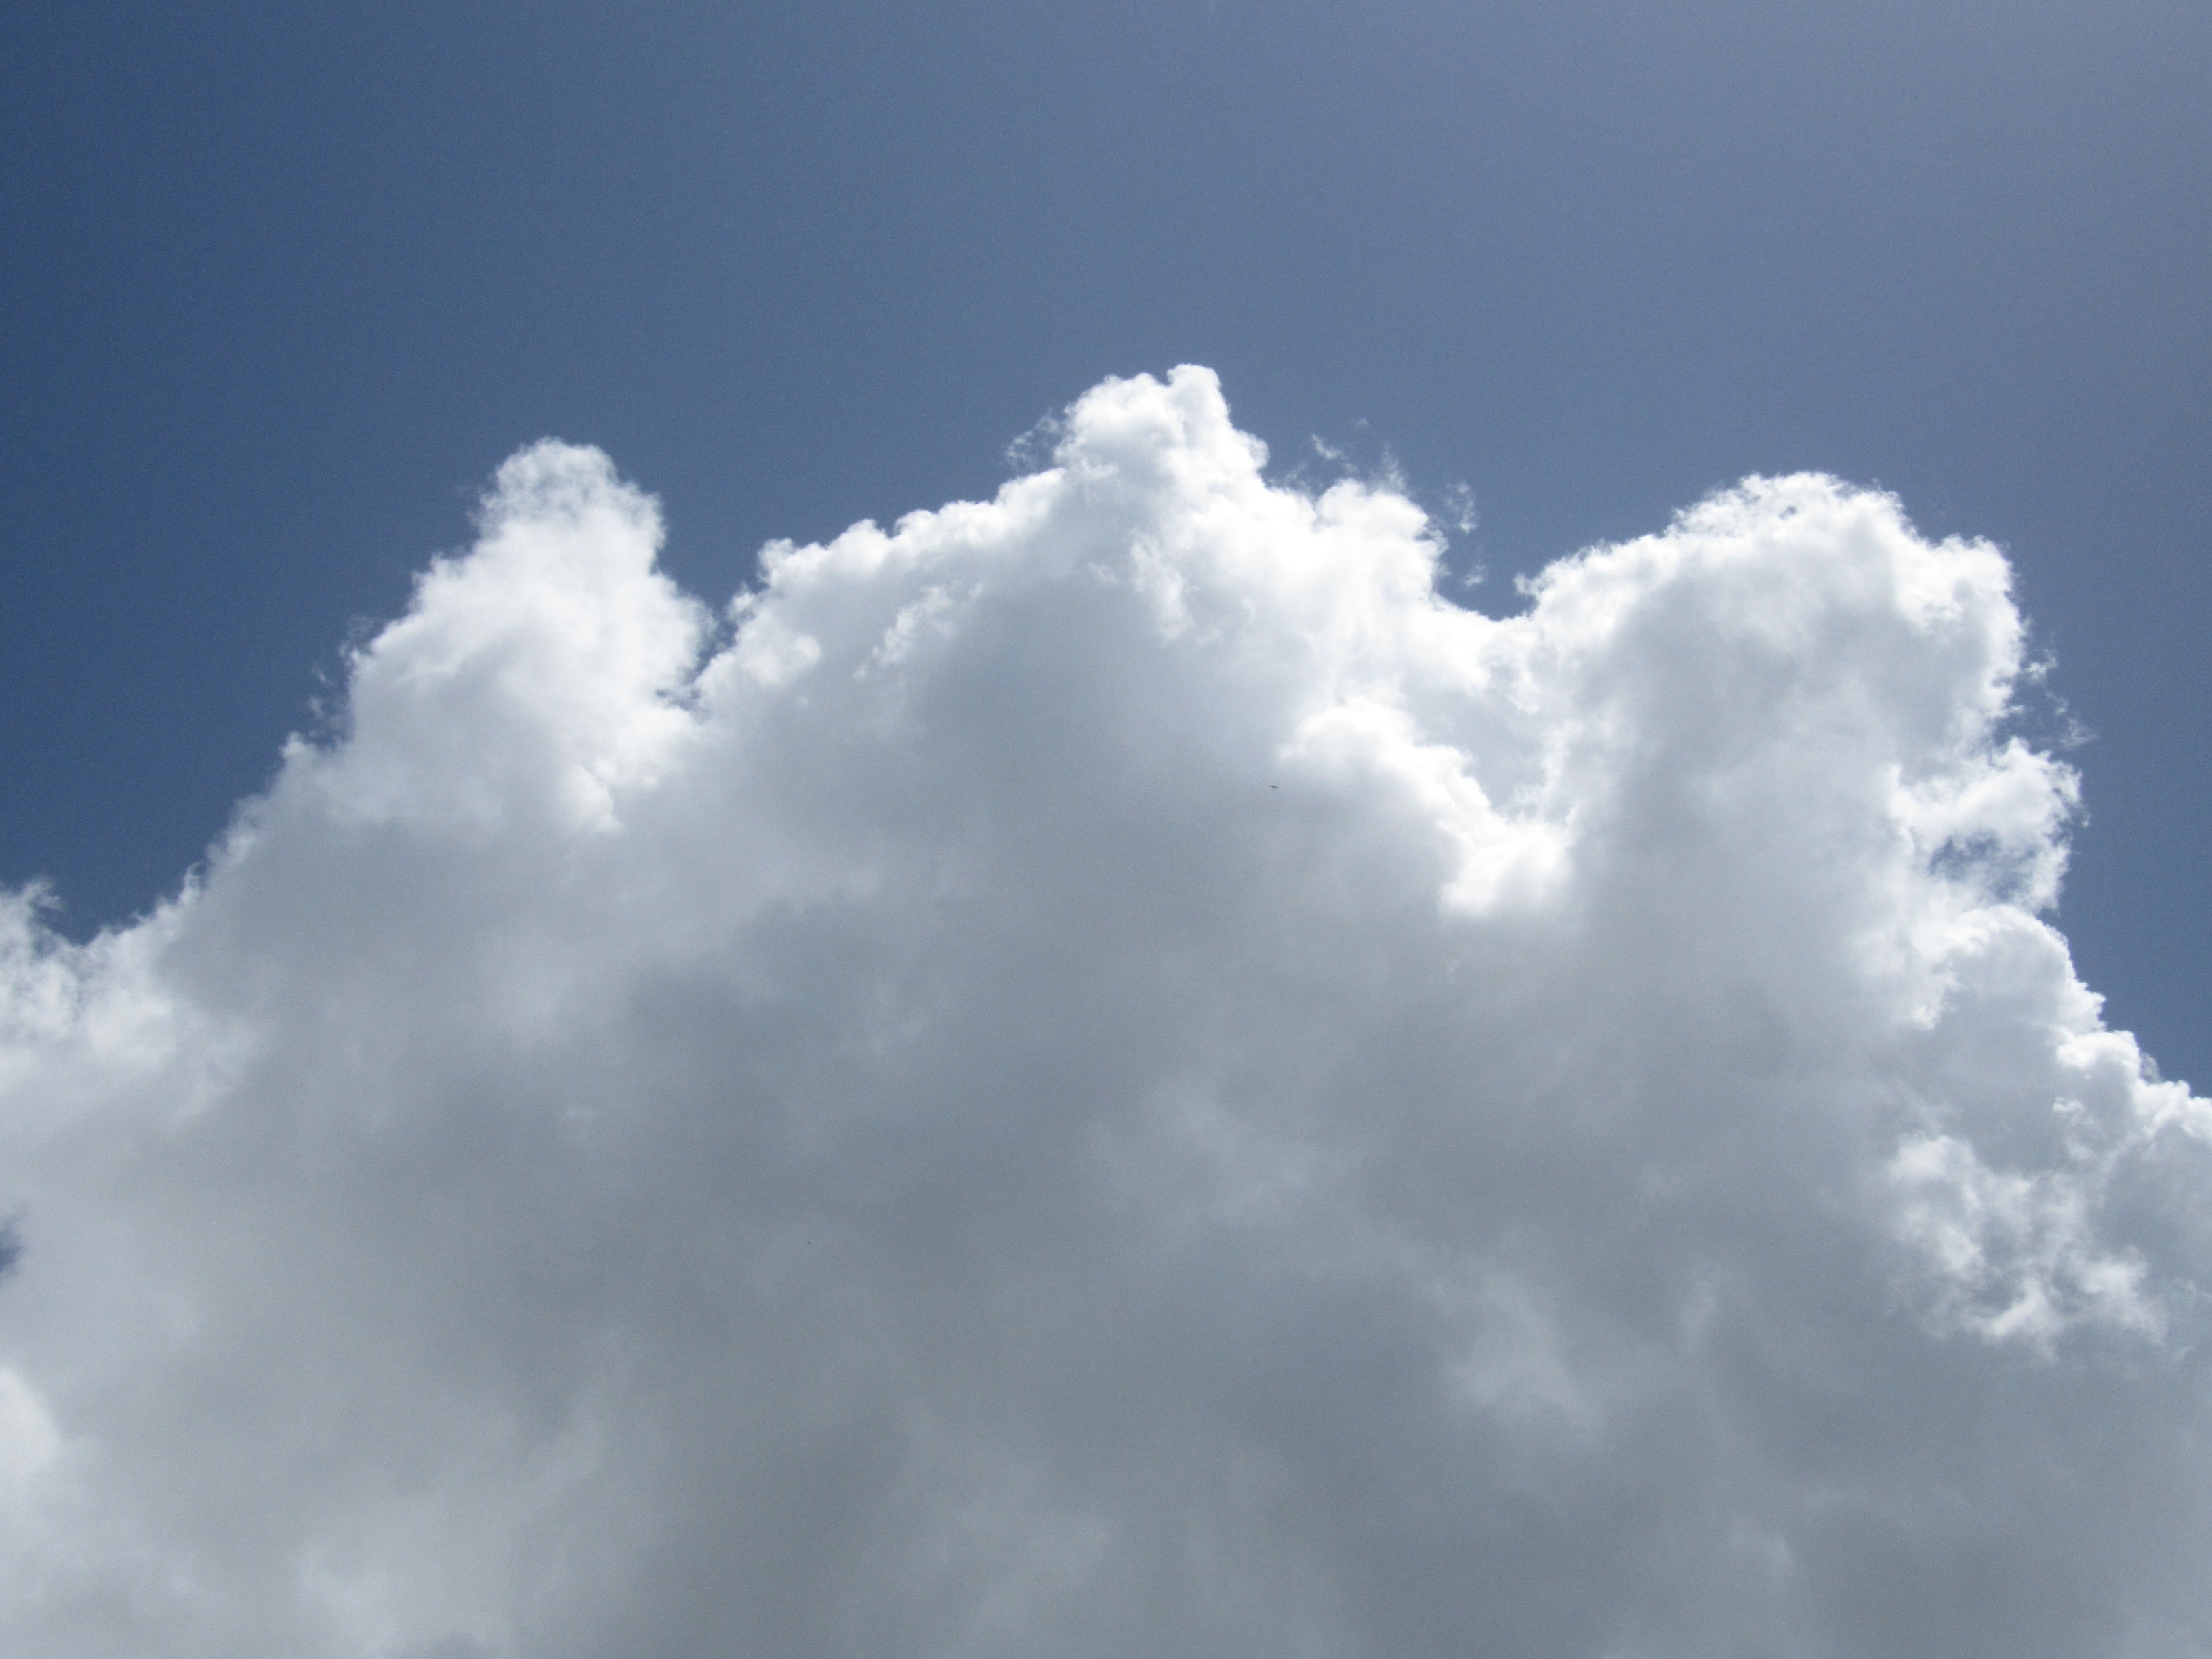
cloud, sky, sunlight, atmosphere, daytime, cumulus, meteorological phenomenon, atmosphere of earth